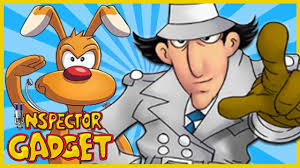
Portrait style: Cartoon Portrait